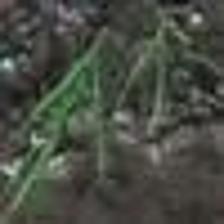
Label: clustered